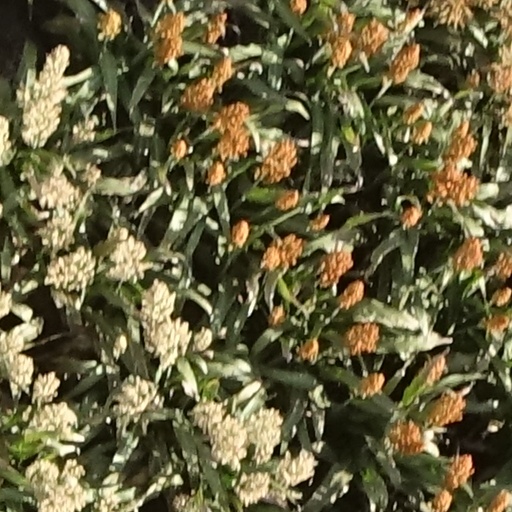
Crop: sorghum